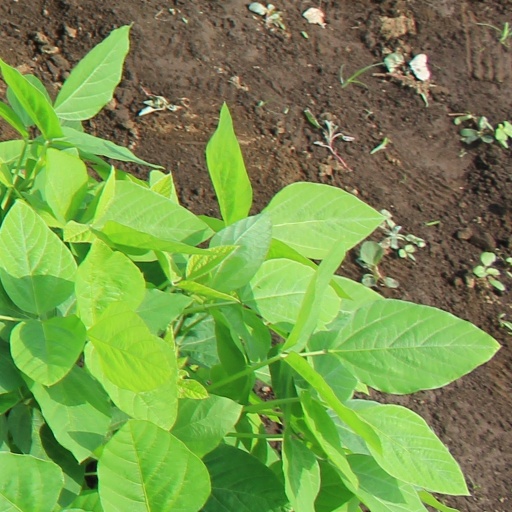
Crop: soybean